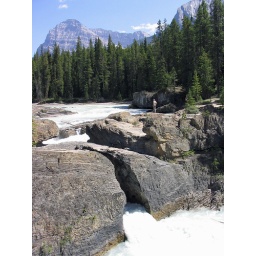
This natural rock bridge arches over the mighty Kicking Horse River near Field, BC Canada